Barney and Smith Car Company

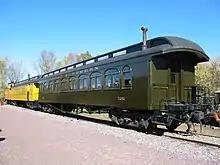
Coach GN 3261, built in 1906.

Barney and Smith Car Company was a railroad car manufacturer in Dayton, Ohio.